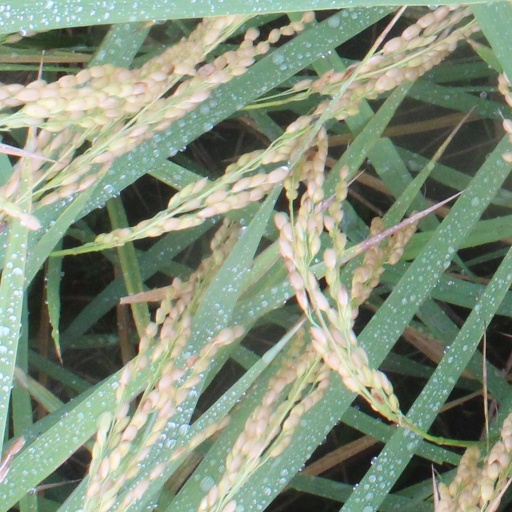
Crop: rice